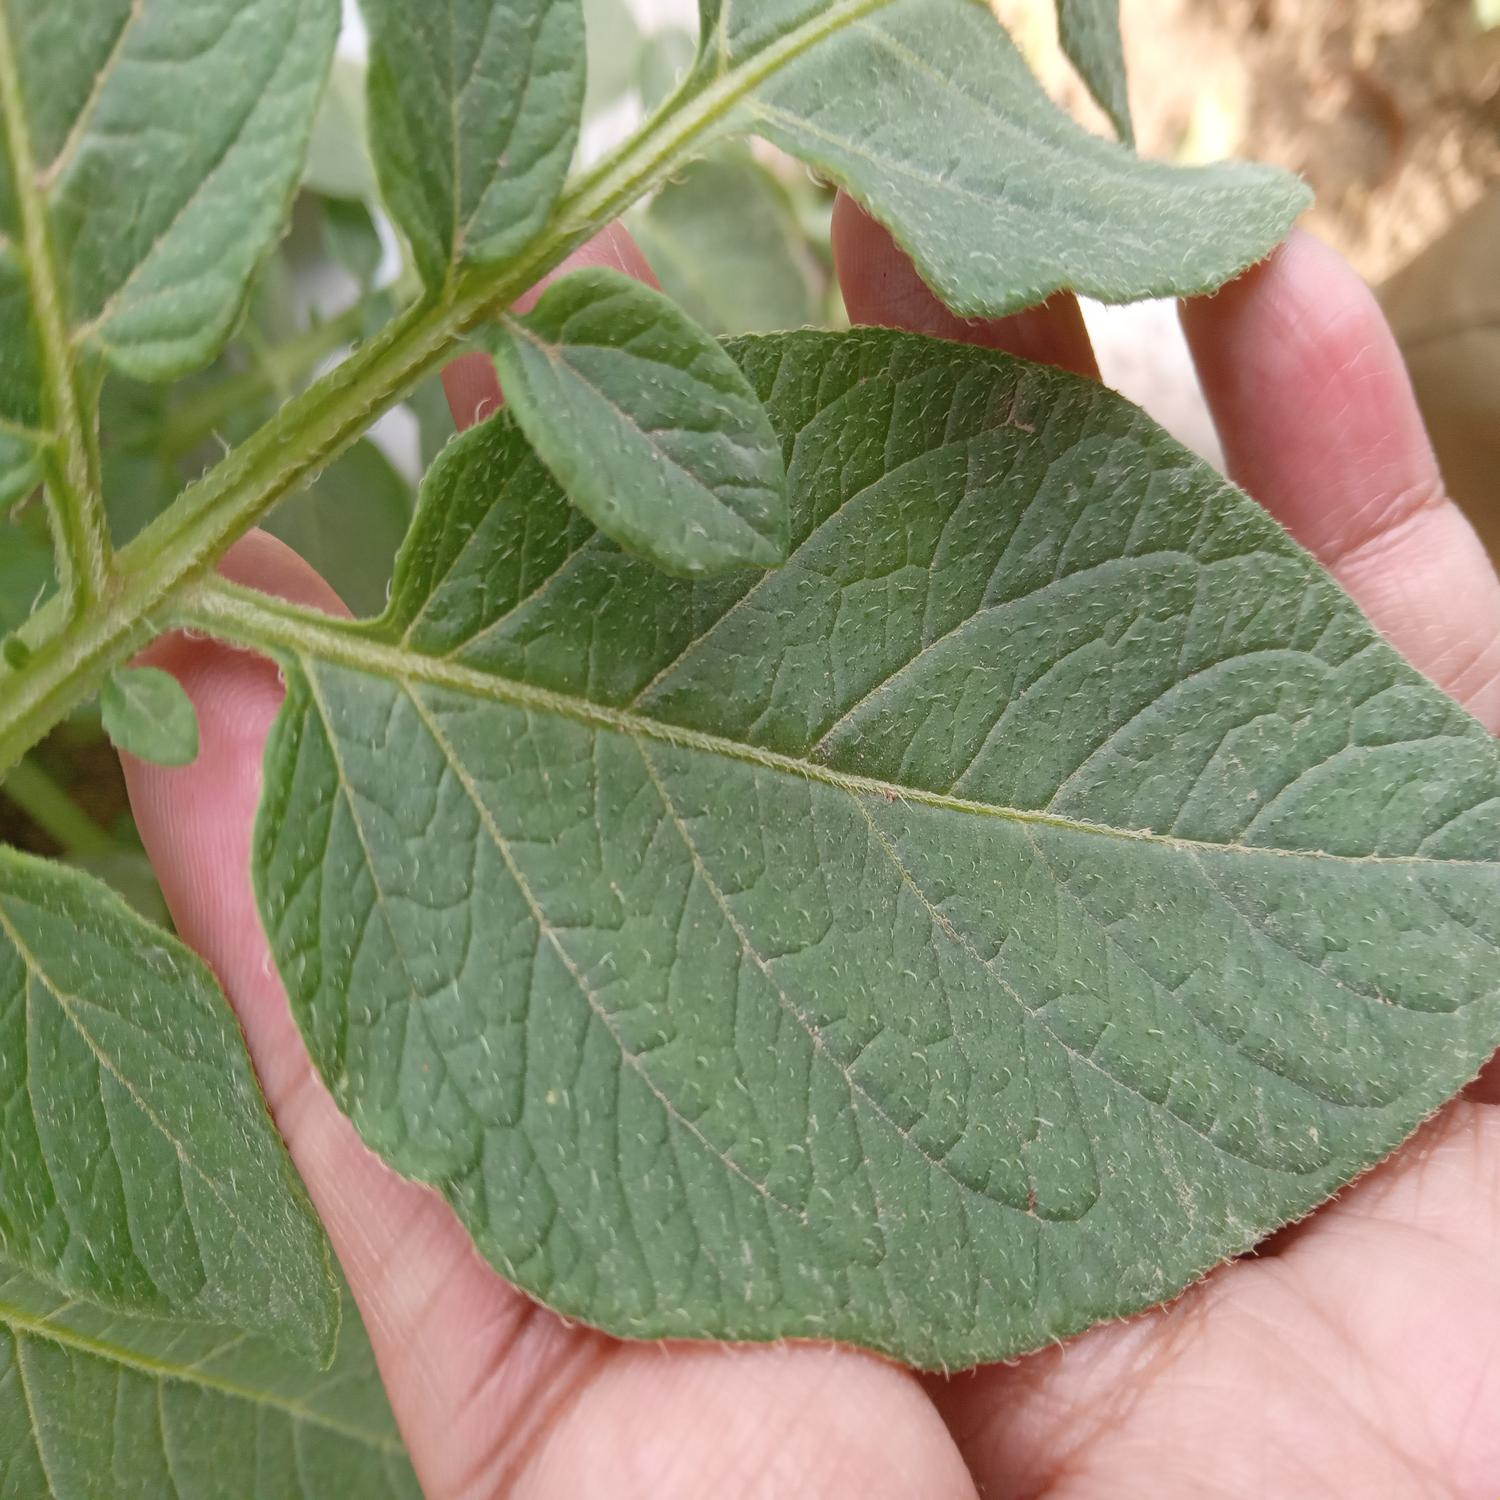
Etiqueta: Sana